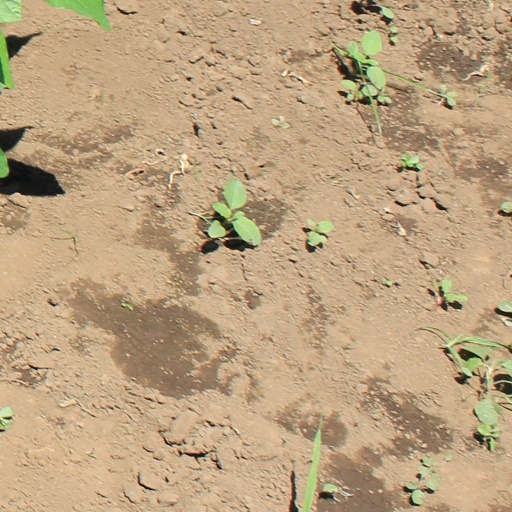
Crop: soybean